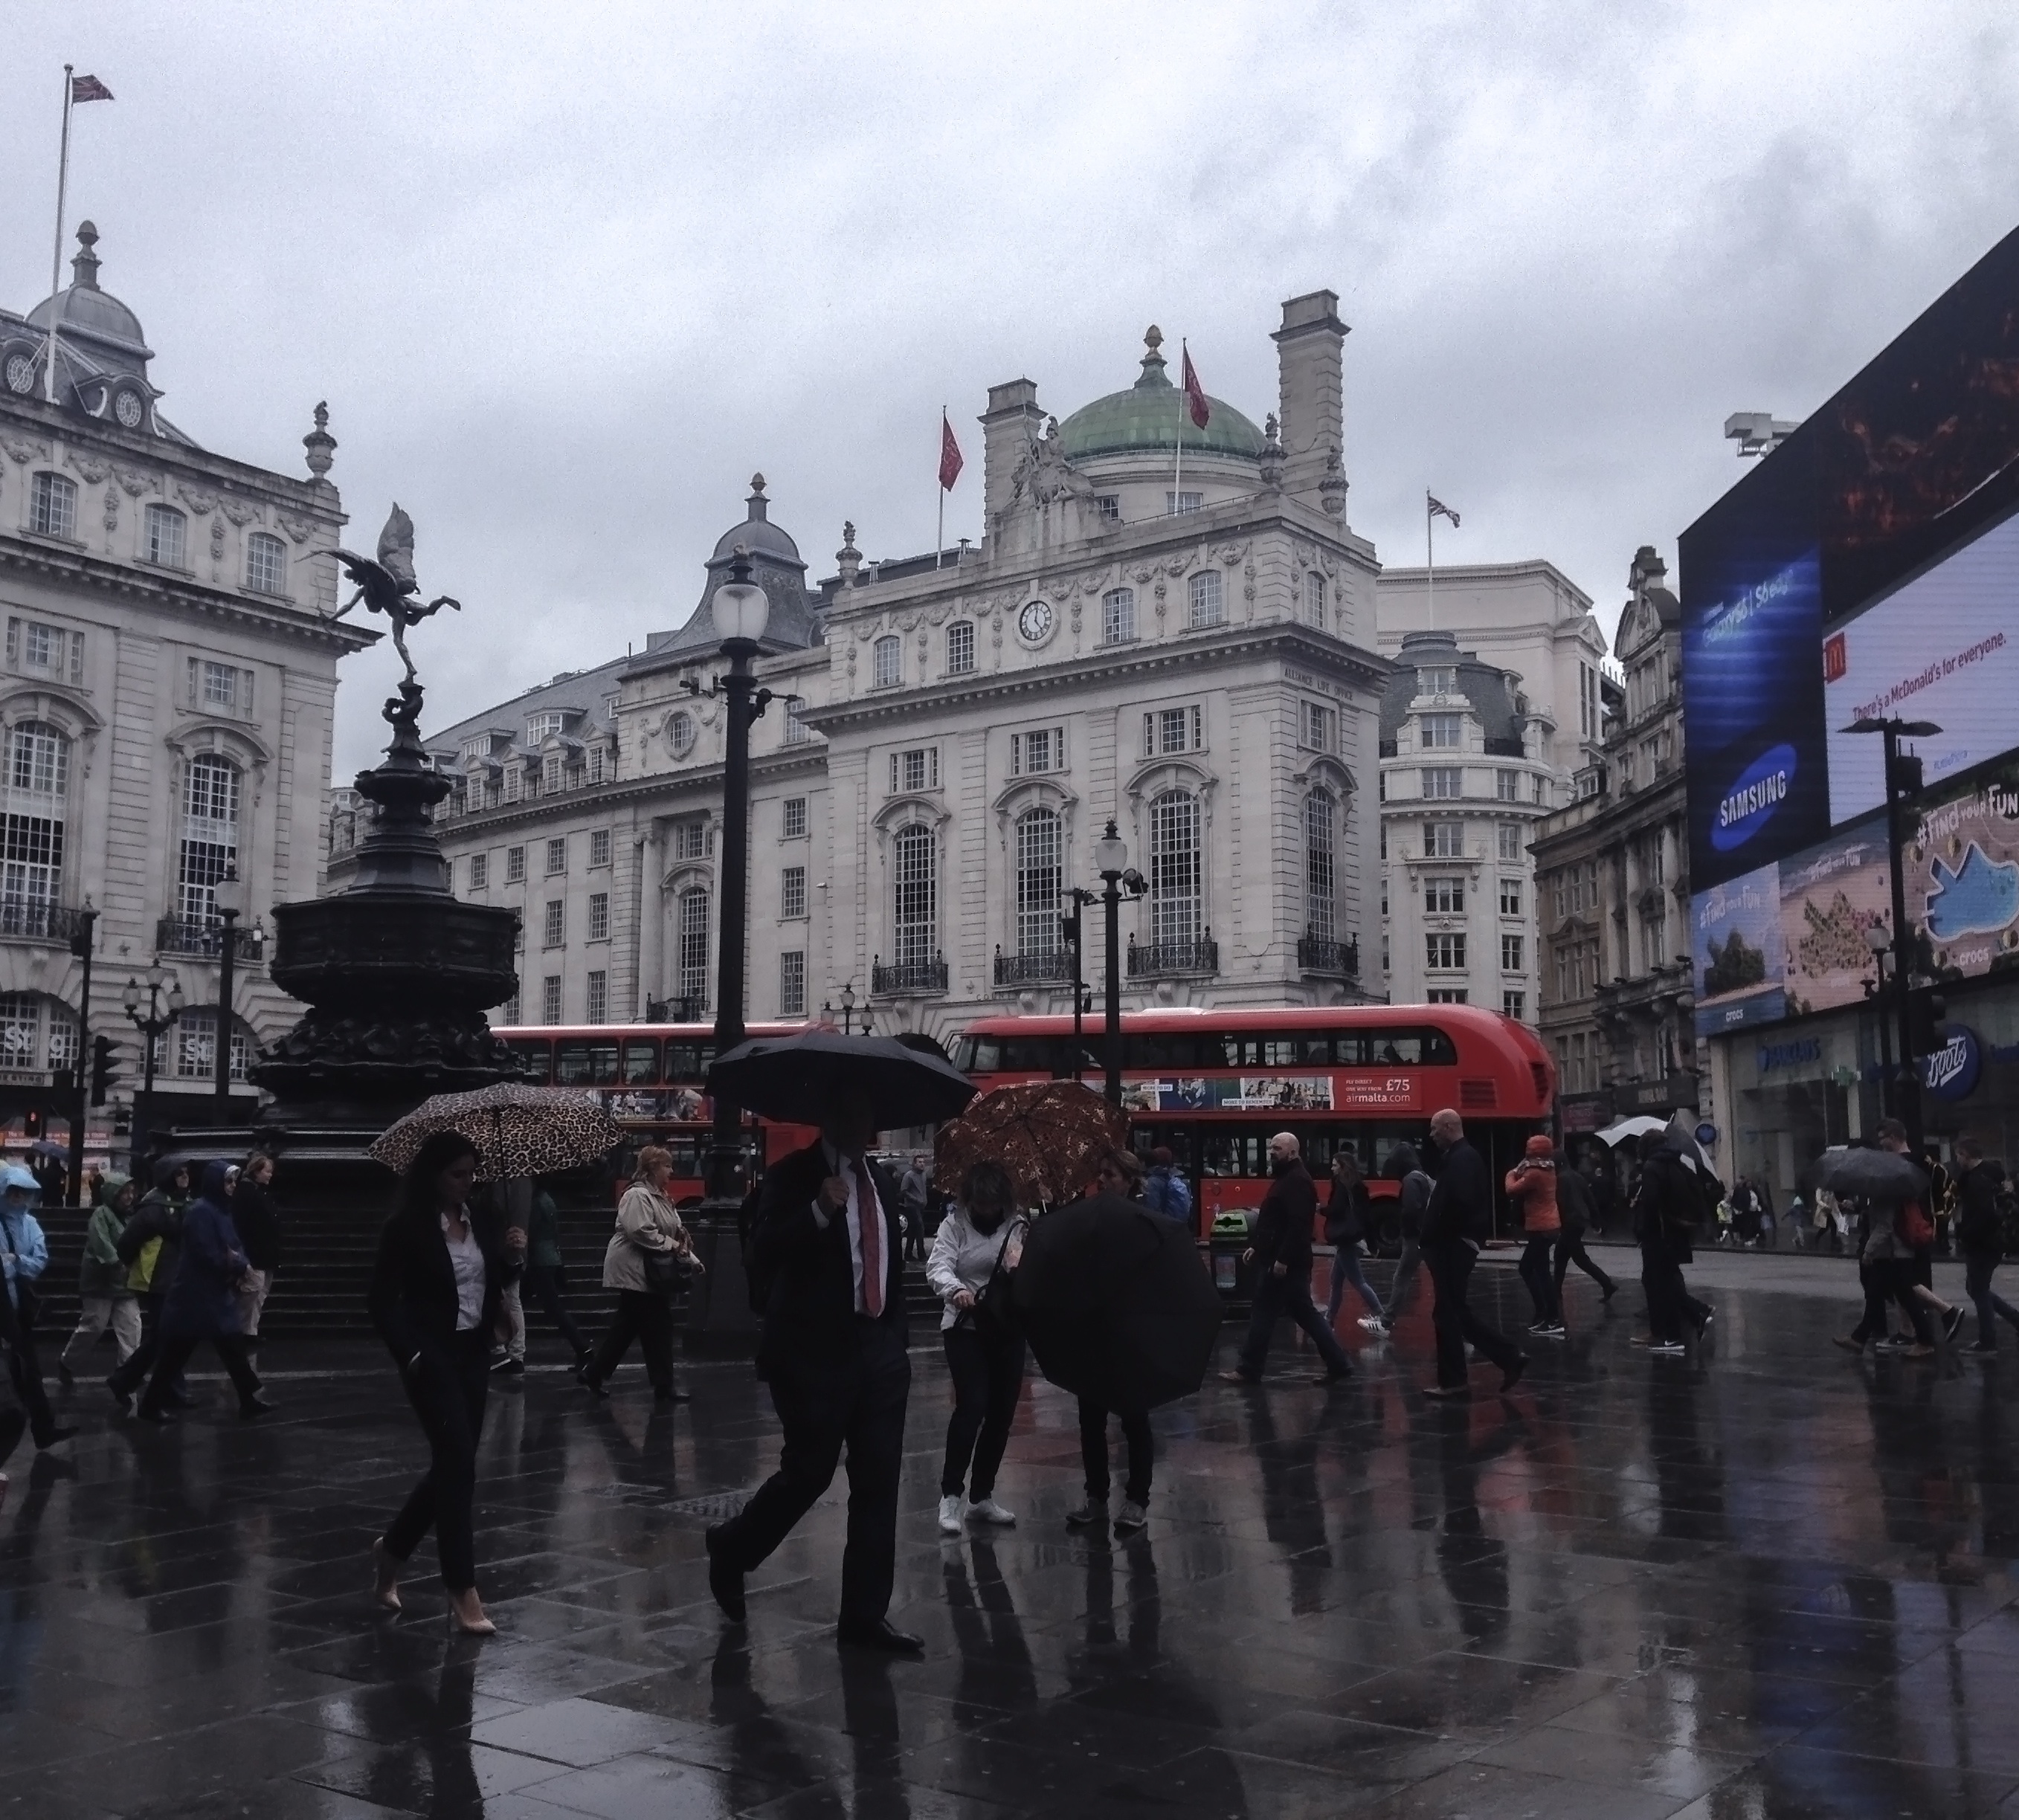
pedestrian, road, street, town, city, crowd, cityscape, downtown, plaza, tourism, infrastructure, town square, tours, urban area, human settlement